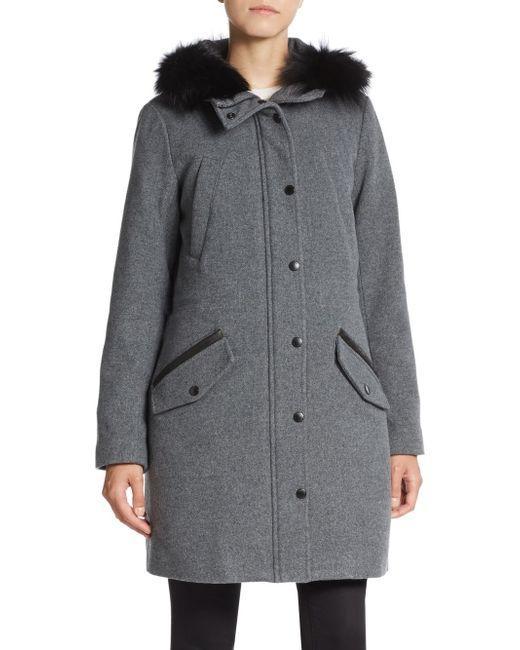
Schwarze Jacke mit Details am Hals